Beijing–Guangdong high-speed train

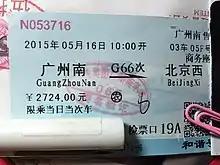
A business seat ticket of Train G66

Train G66 only stop at stations of province capitals and is thus the fastest train service from Guangzhou to Beijing, with a travelling time of 8 hours. The train is also called as the "benchmark train".